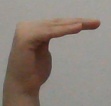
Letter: haa